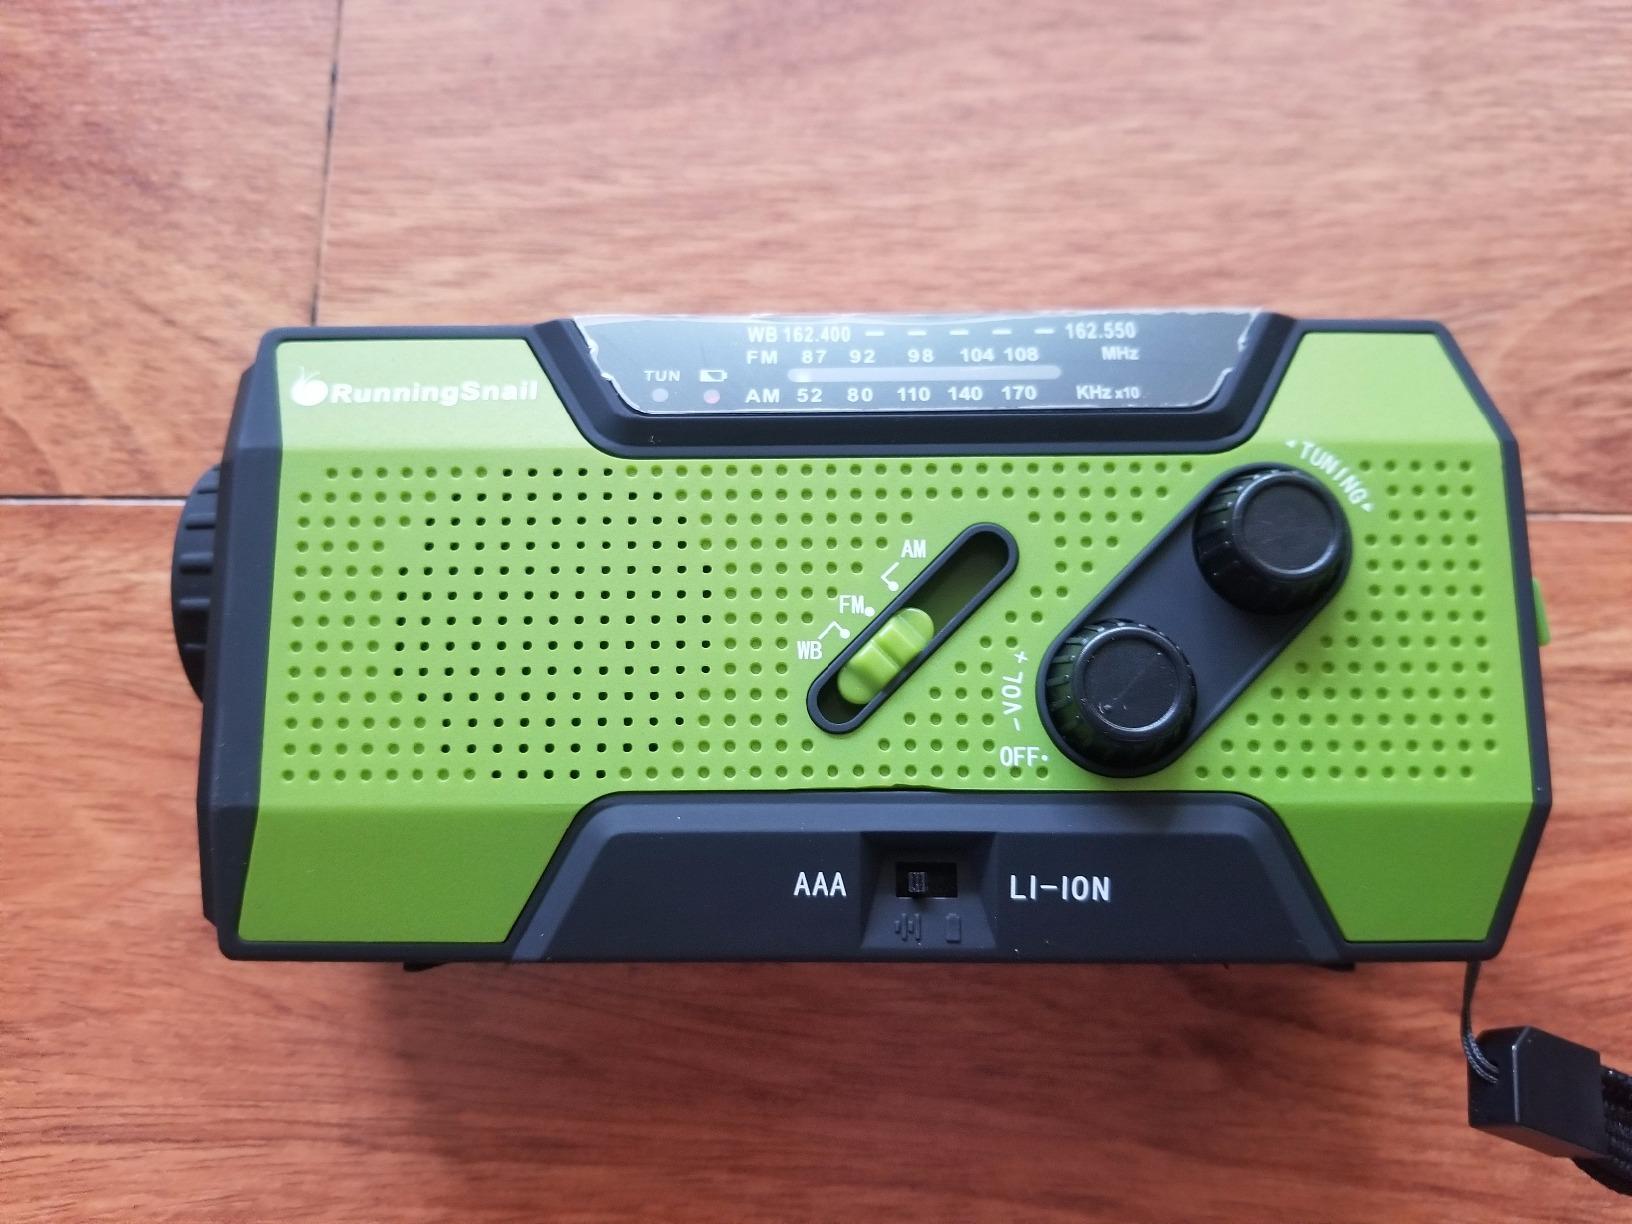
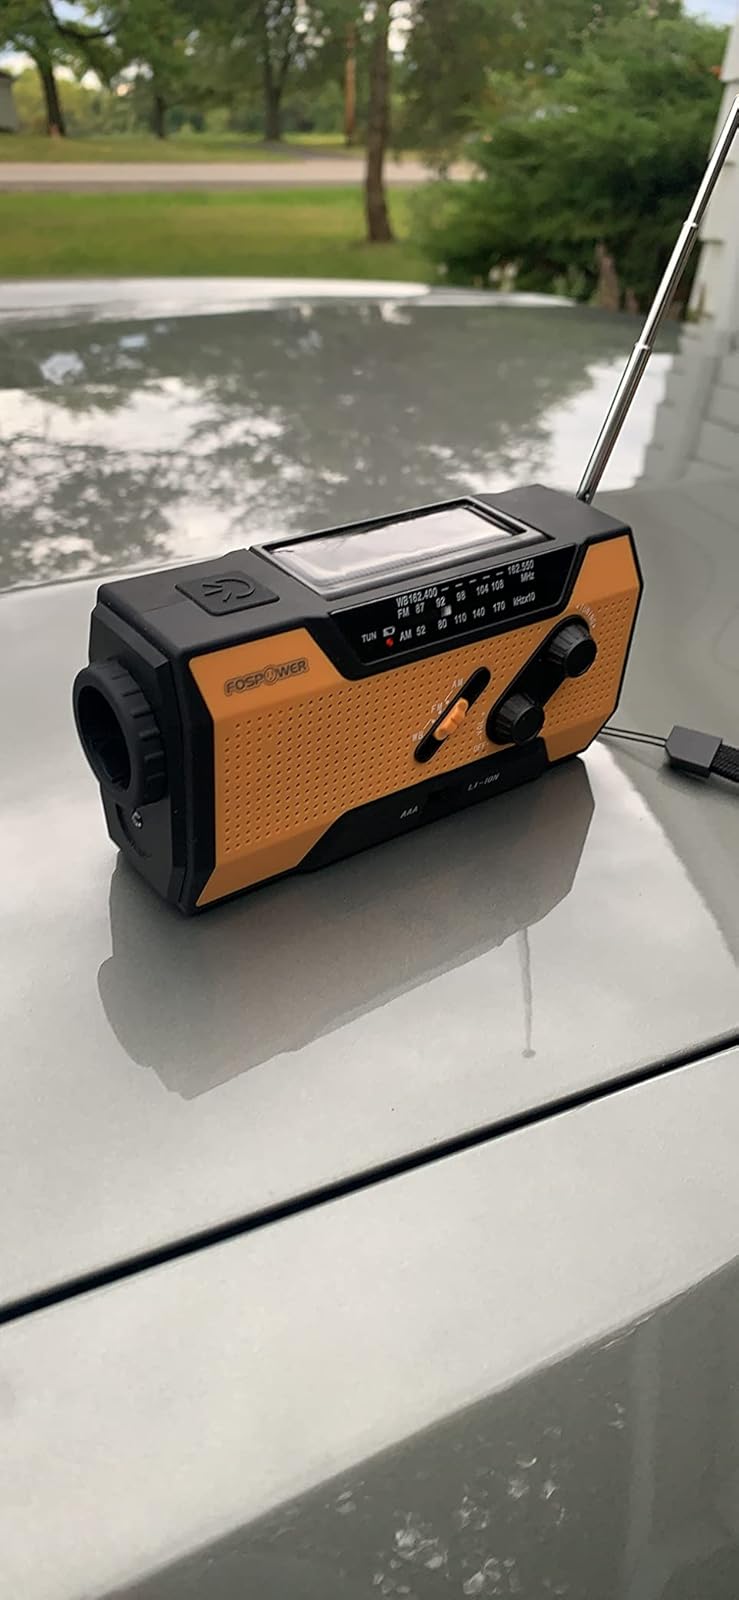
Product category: radio
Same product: no